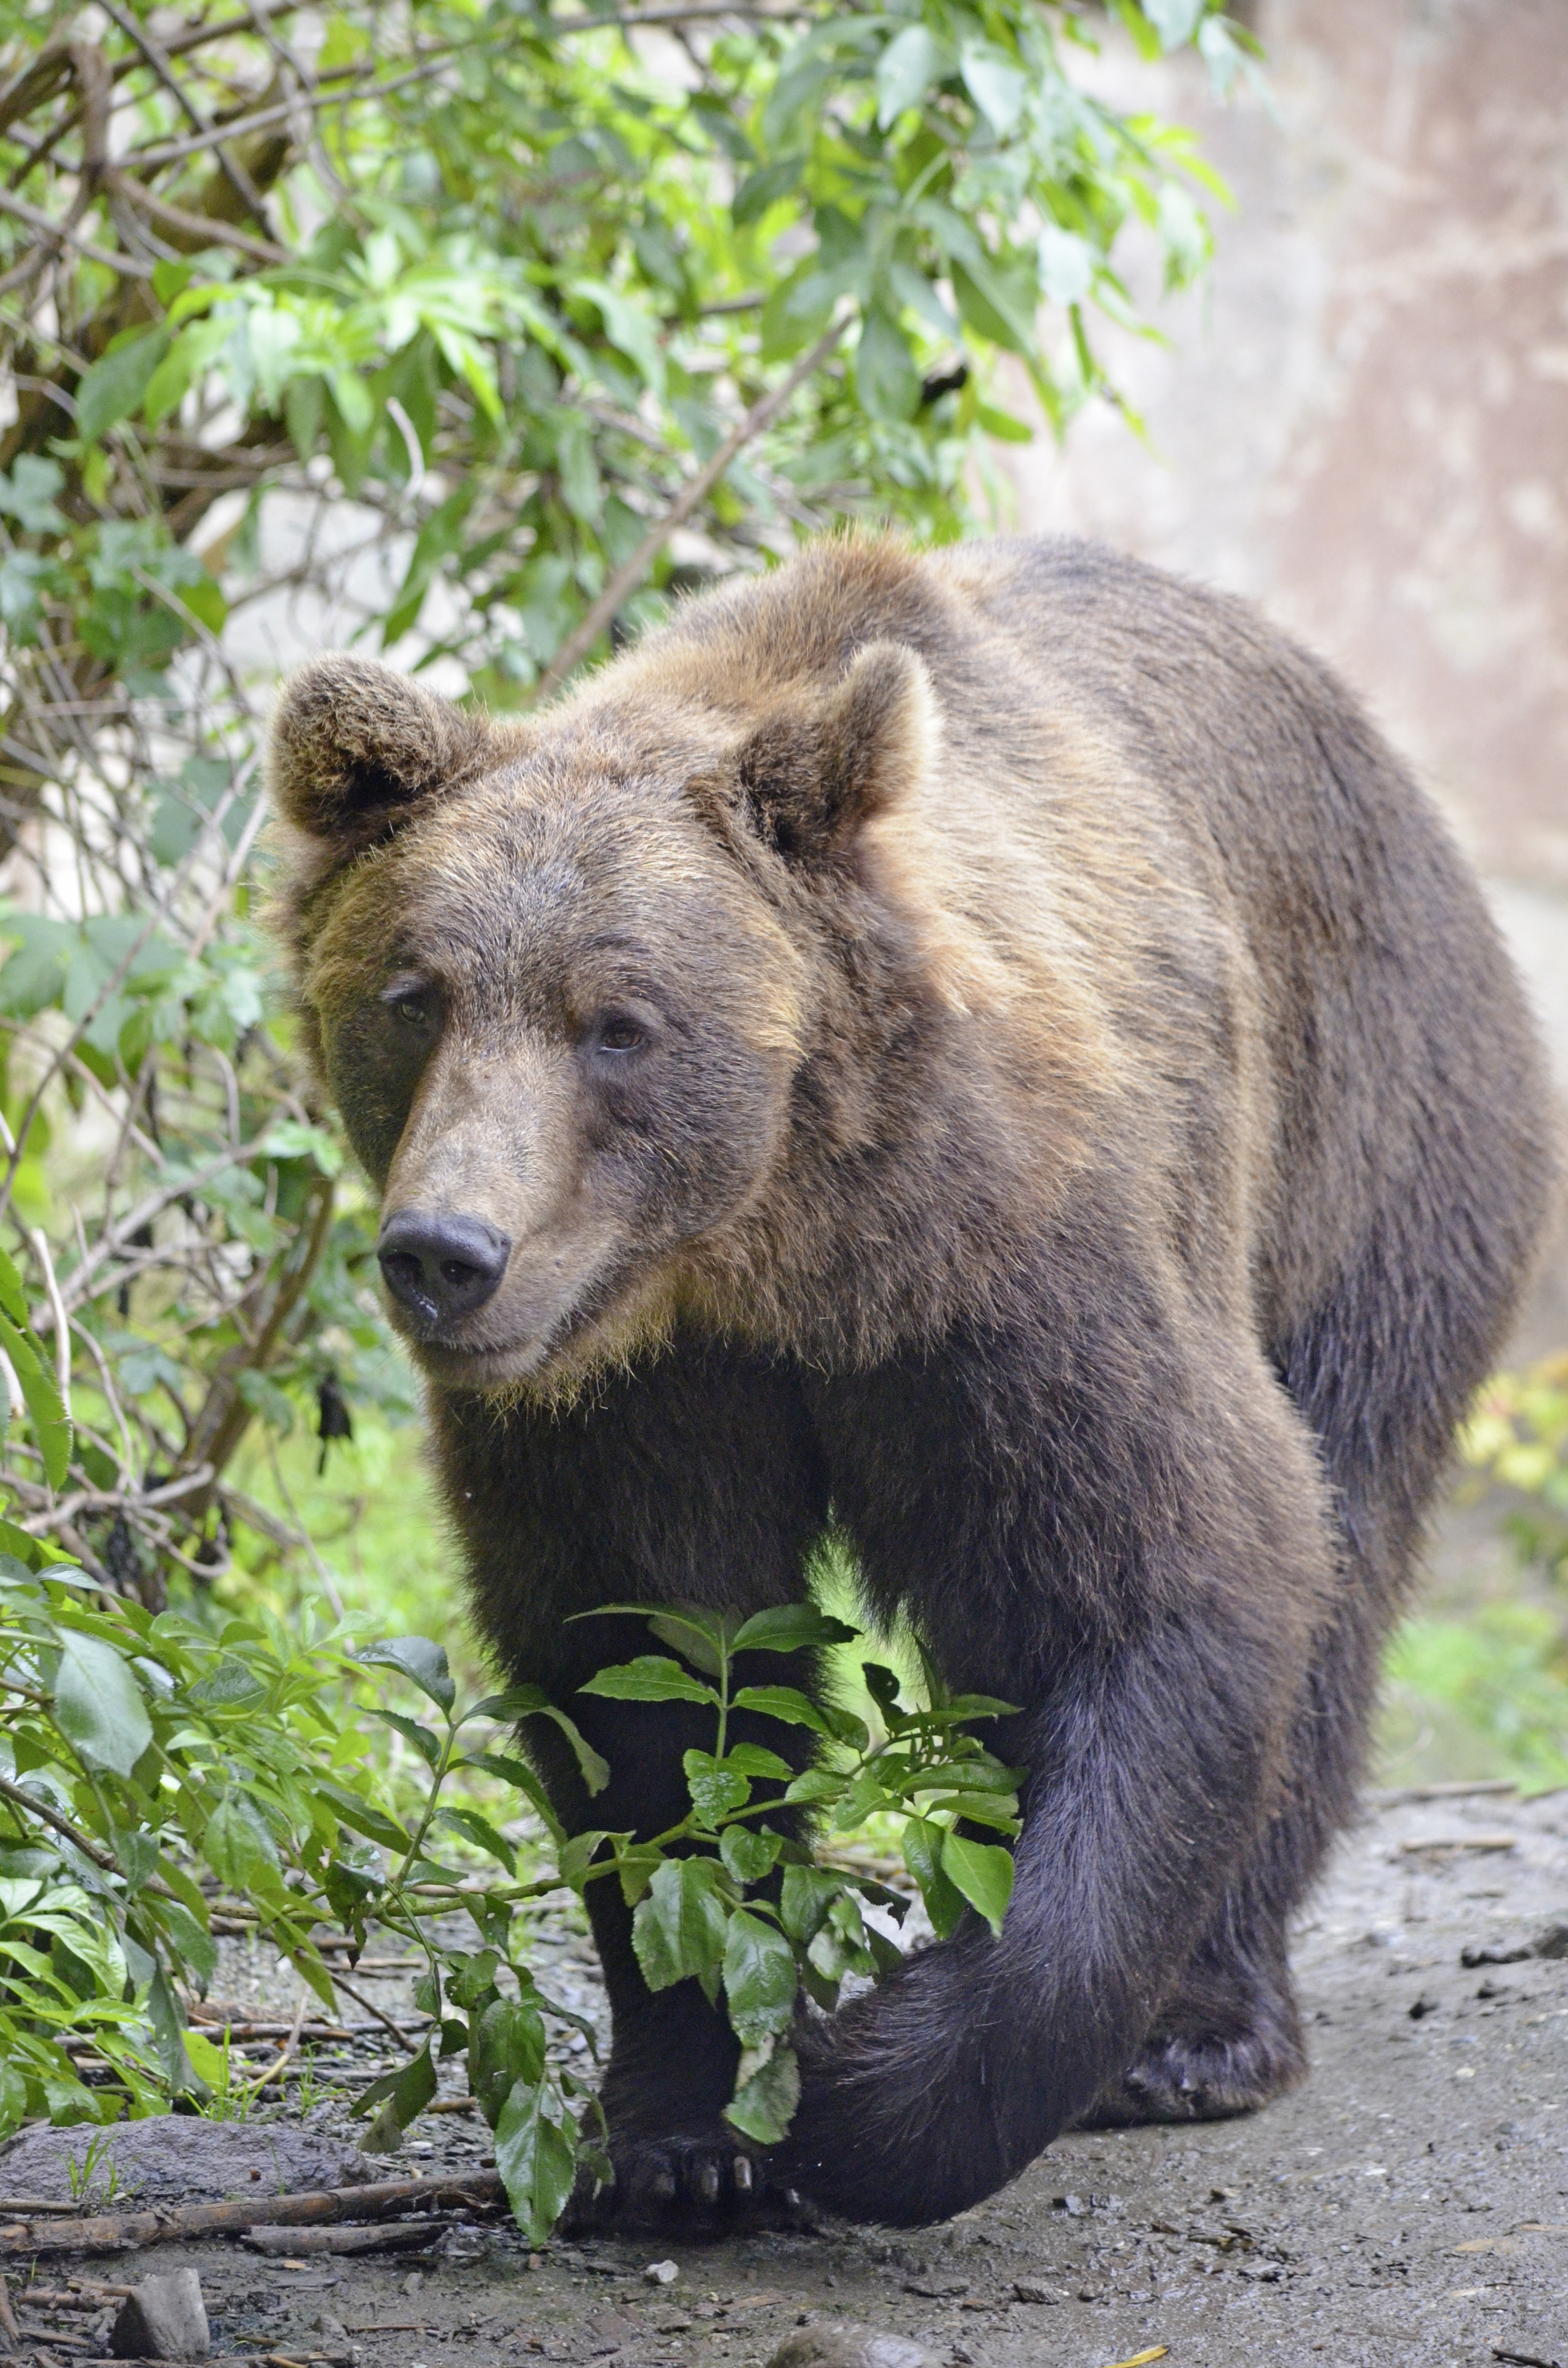
grass, wilderness, bear, wildlife, fur, brown, mammal, predator, fauna, brown bear, snout, dangerous, organism, grizzly bear, carnivoran, american black bear, terrestrial animal, bruin